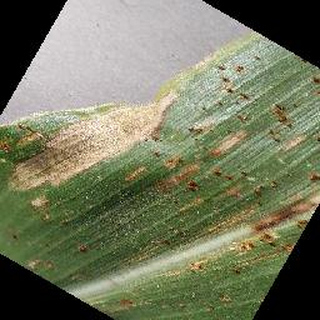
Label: corn_cercospora_leaf_spot